Murder of Robert Kissel

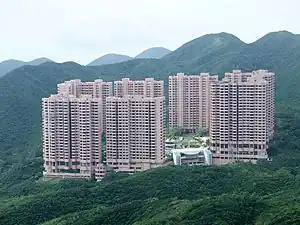
Hong Kong Parkview, where the murder took place

On a return trip to the U.S. in mid-2003, Nancy Kissel met and had an affair with Michael Del Priore, a twice-married electrical repairman who had rewired the Kissel home in Vermont. Robert Kissel became suspicious of his wife's infidelity and had hired a private detective, Frank Shea, to spy on her. Robert also secretly installed the spyware eBlaster on Nancy's computer. Nancy claimed that her husband had initiated proceedings for divorce and securing custody of their children.